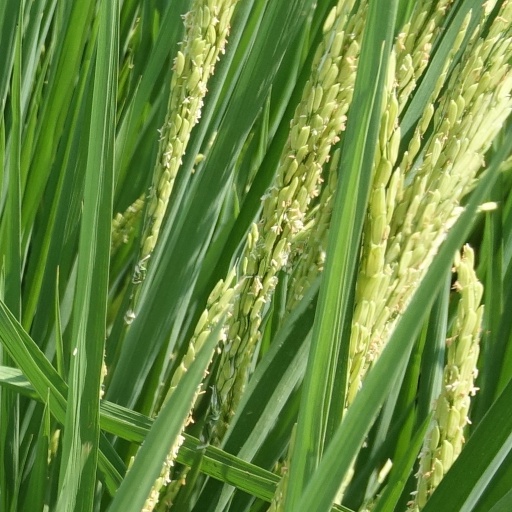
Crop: rice